Merriespruit tailings dam disaster

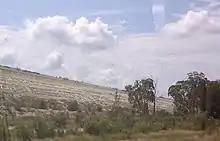

The Merriespruit tailings dam disaster occurred on the night of 22 February 1994 when a tailings dam failed and flooded the suburb of Merriespruit, Virginia, Free State, South Africa. Seventeen people were killed as a result.